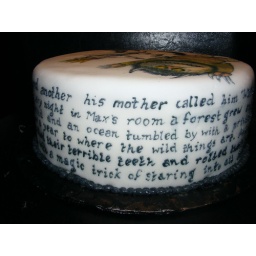
Story from the book piped around the cake